Art Bridges Foundation

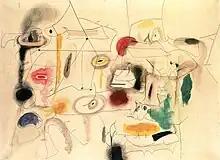
"Child's Companion", by Arshile Gorky

During its inaugural year in 2017, Art Bridges' collection had approximately 40 pieces including Arshile Gorky's 1945 painting "Child's Companion", and Jeff Koons' 1985 "One Ball Total Equilibrium Tank (Spalding Dr. J Silver Series)". As of 2021, the foundation had partnered with more than 250 museums and has up to 30 exhibits traveling the country at a given time. In 2022, there were nine reported museums designated as borrowers, which were made up of rural or regional venues with annual budgets of under $7 million. Borrowing museums receive 10–15 pieces at a time. Lent works include paintings, lithographs, photographs, sculptures, and videos. The selected artwork is picked by staff with gender diversity, racial, or demographic identity in mind.